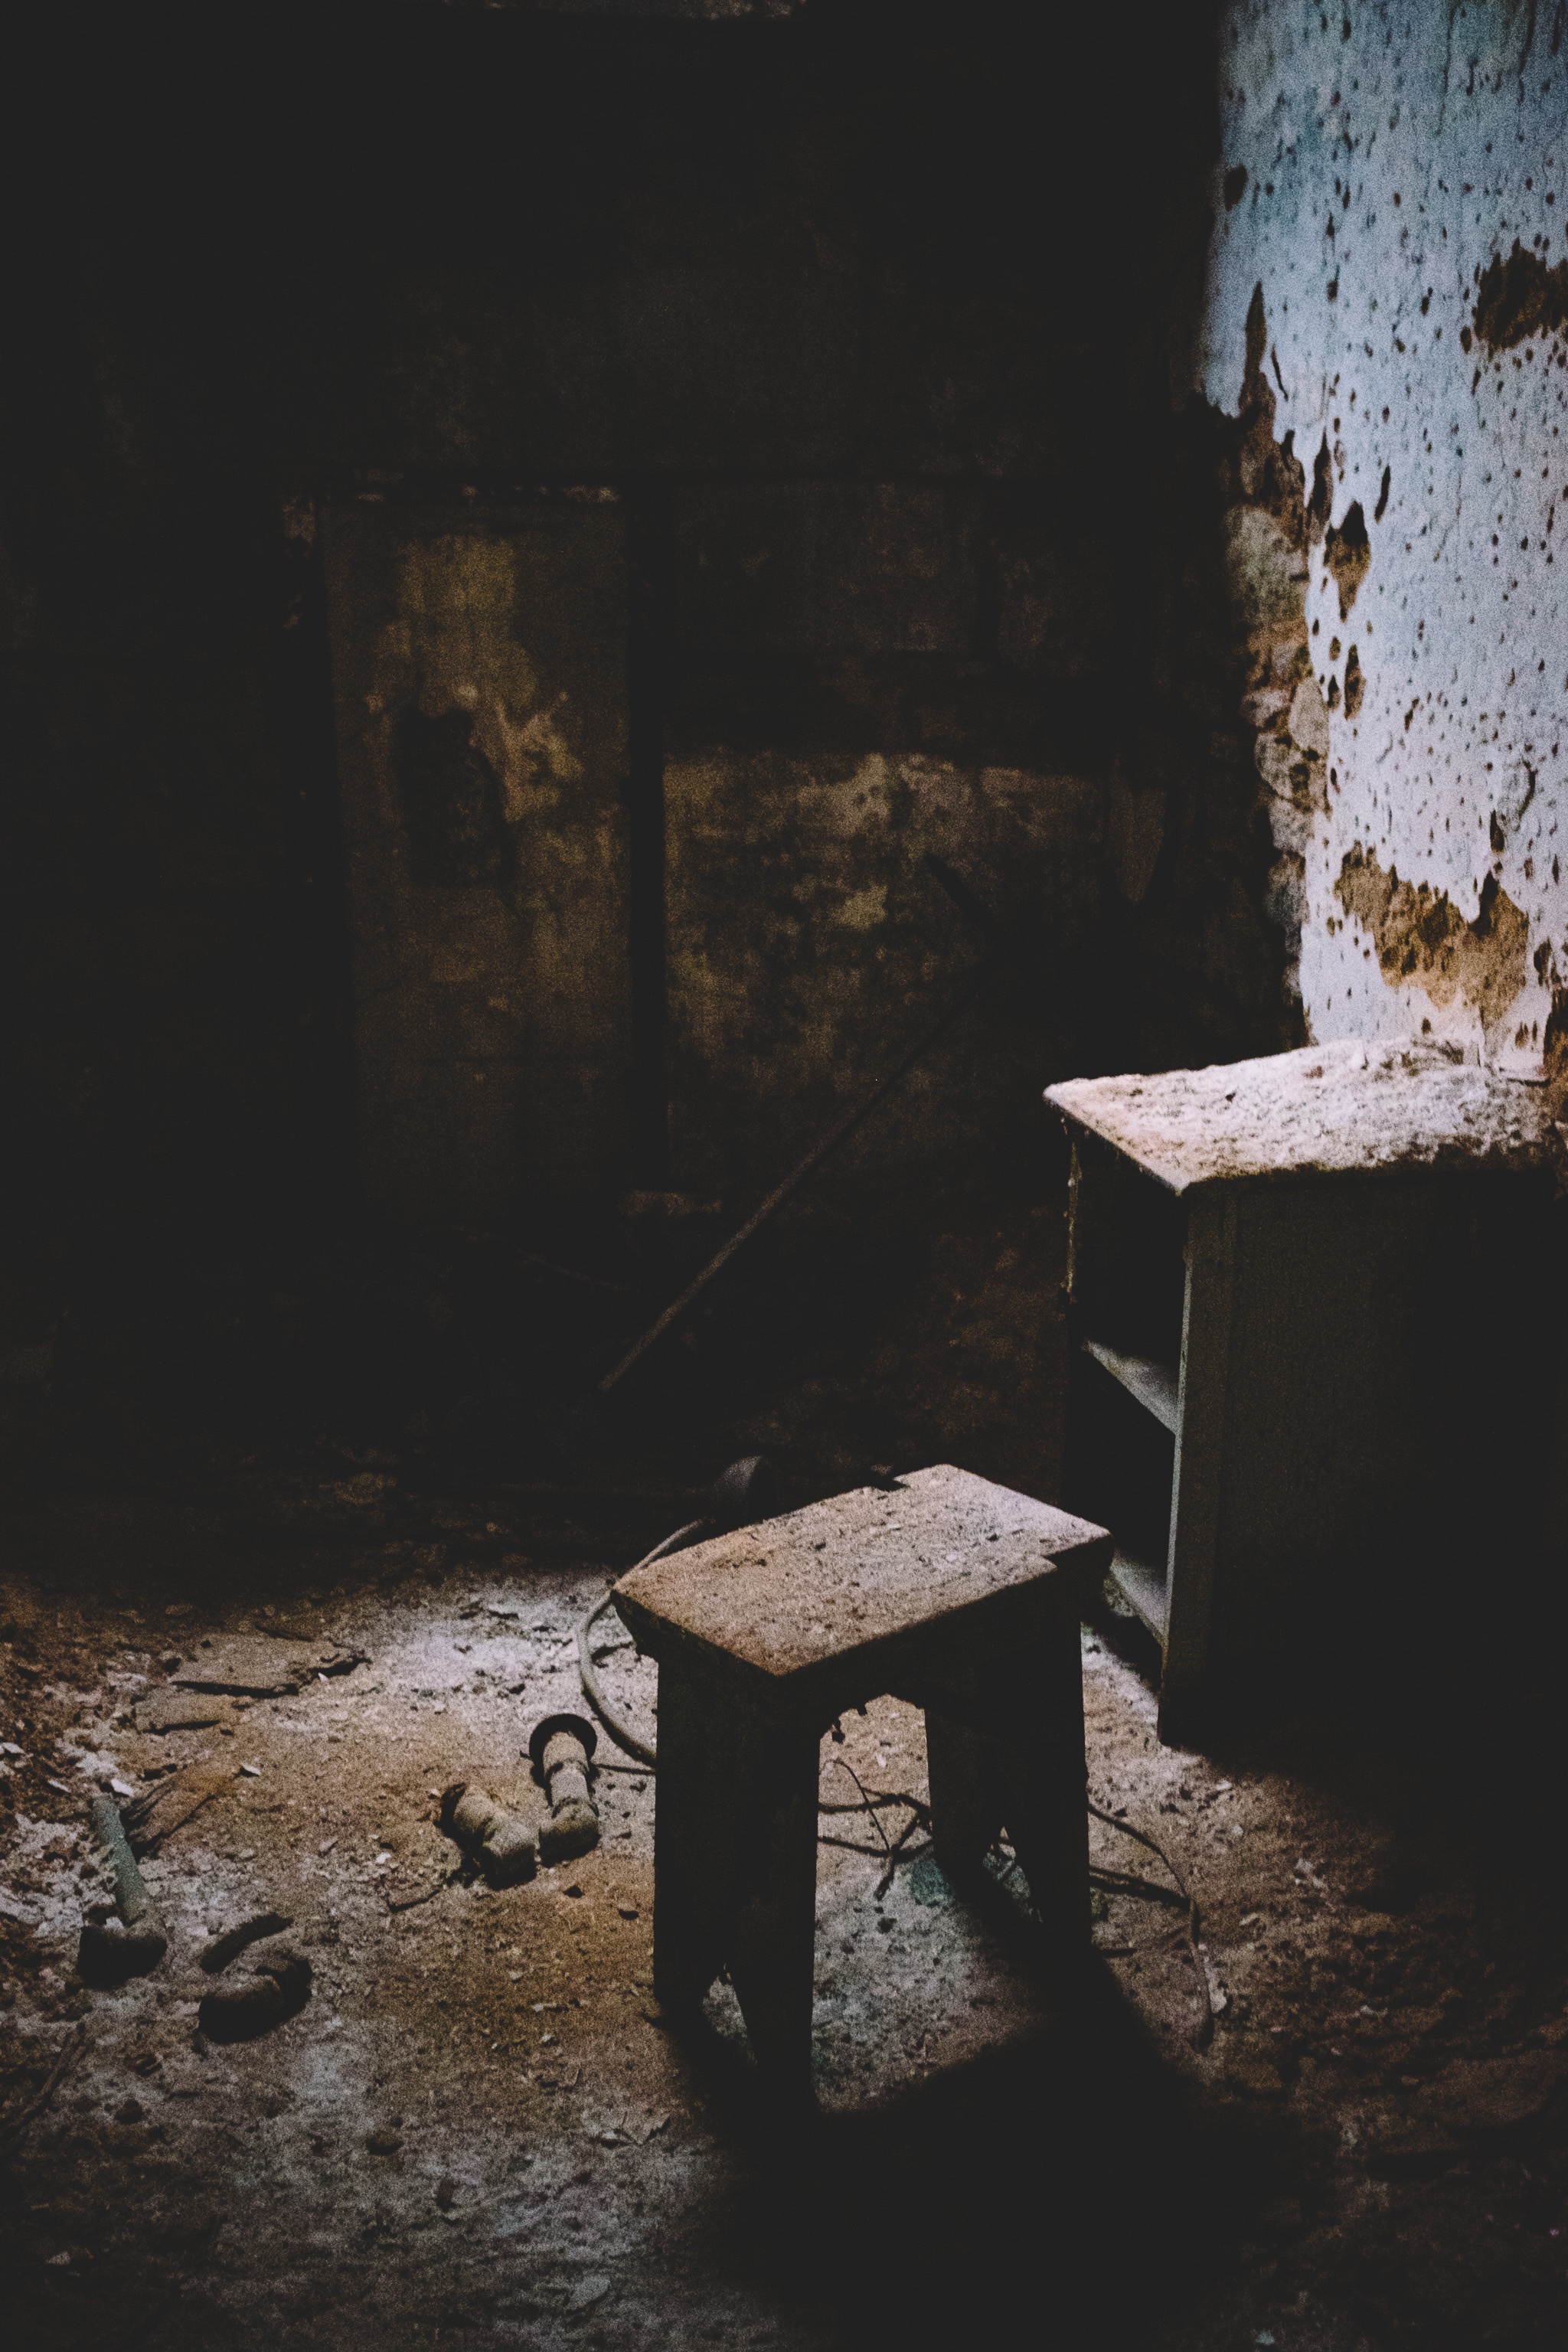
snow, light, wood, night, wall, darkness, temple, ancient history